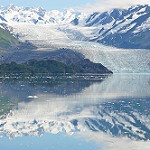
Label: glacier